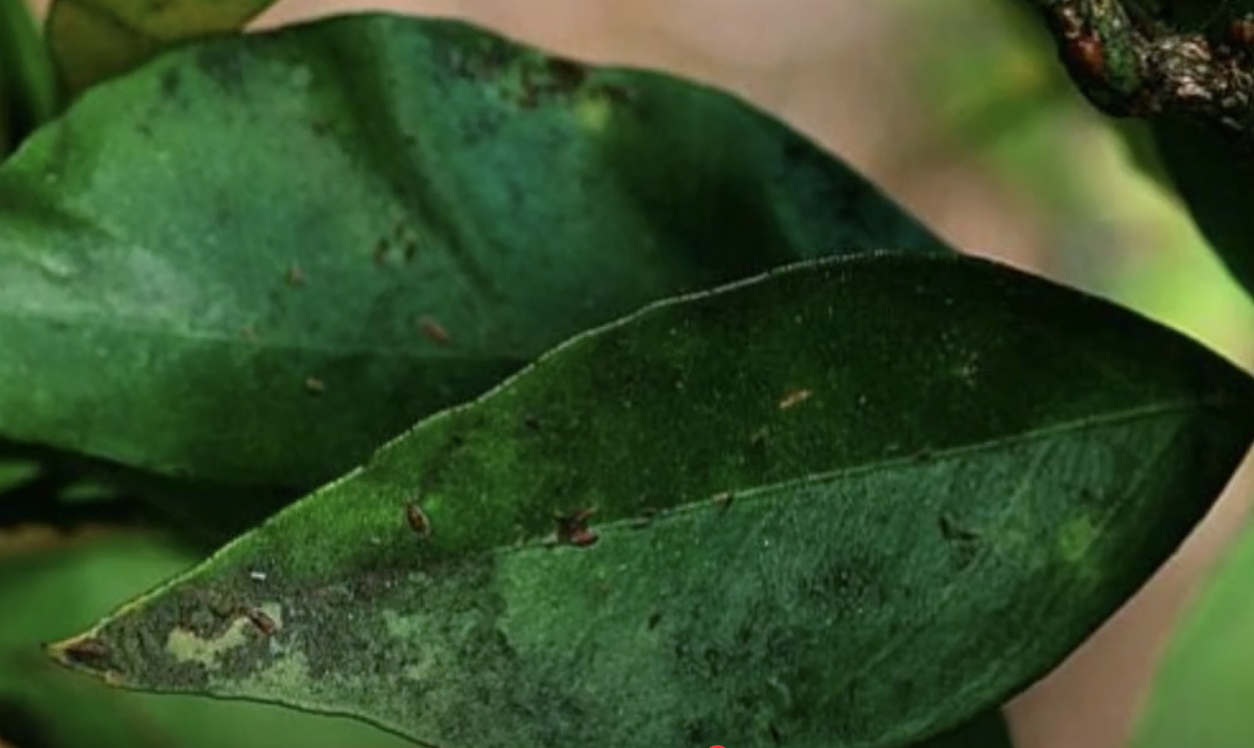
Label: sooty_mold